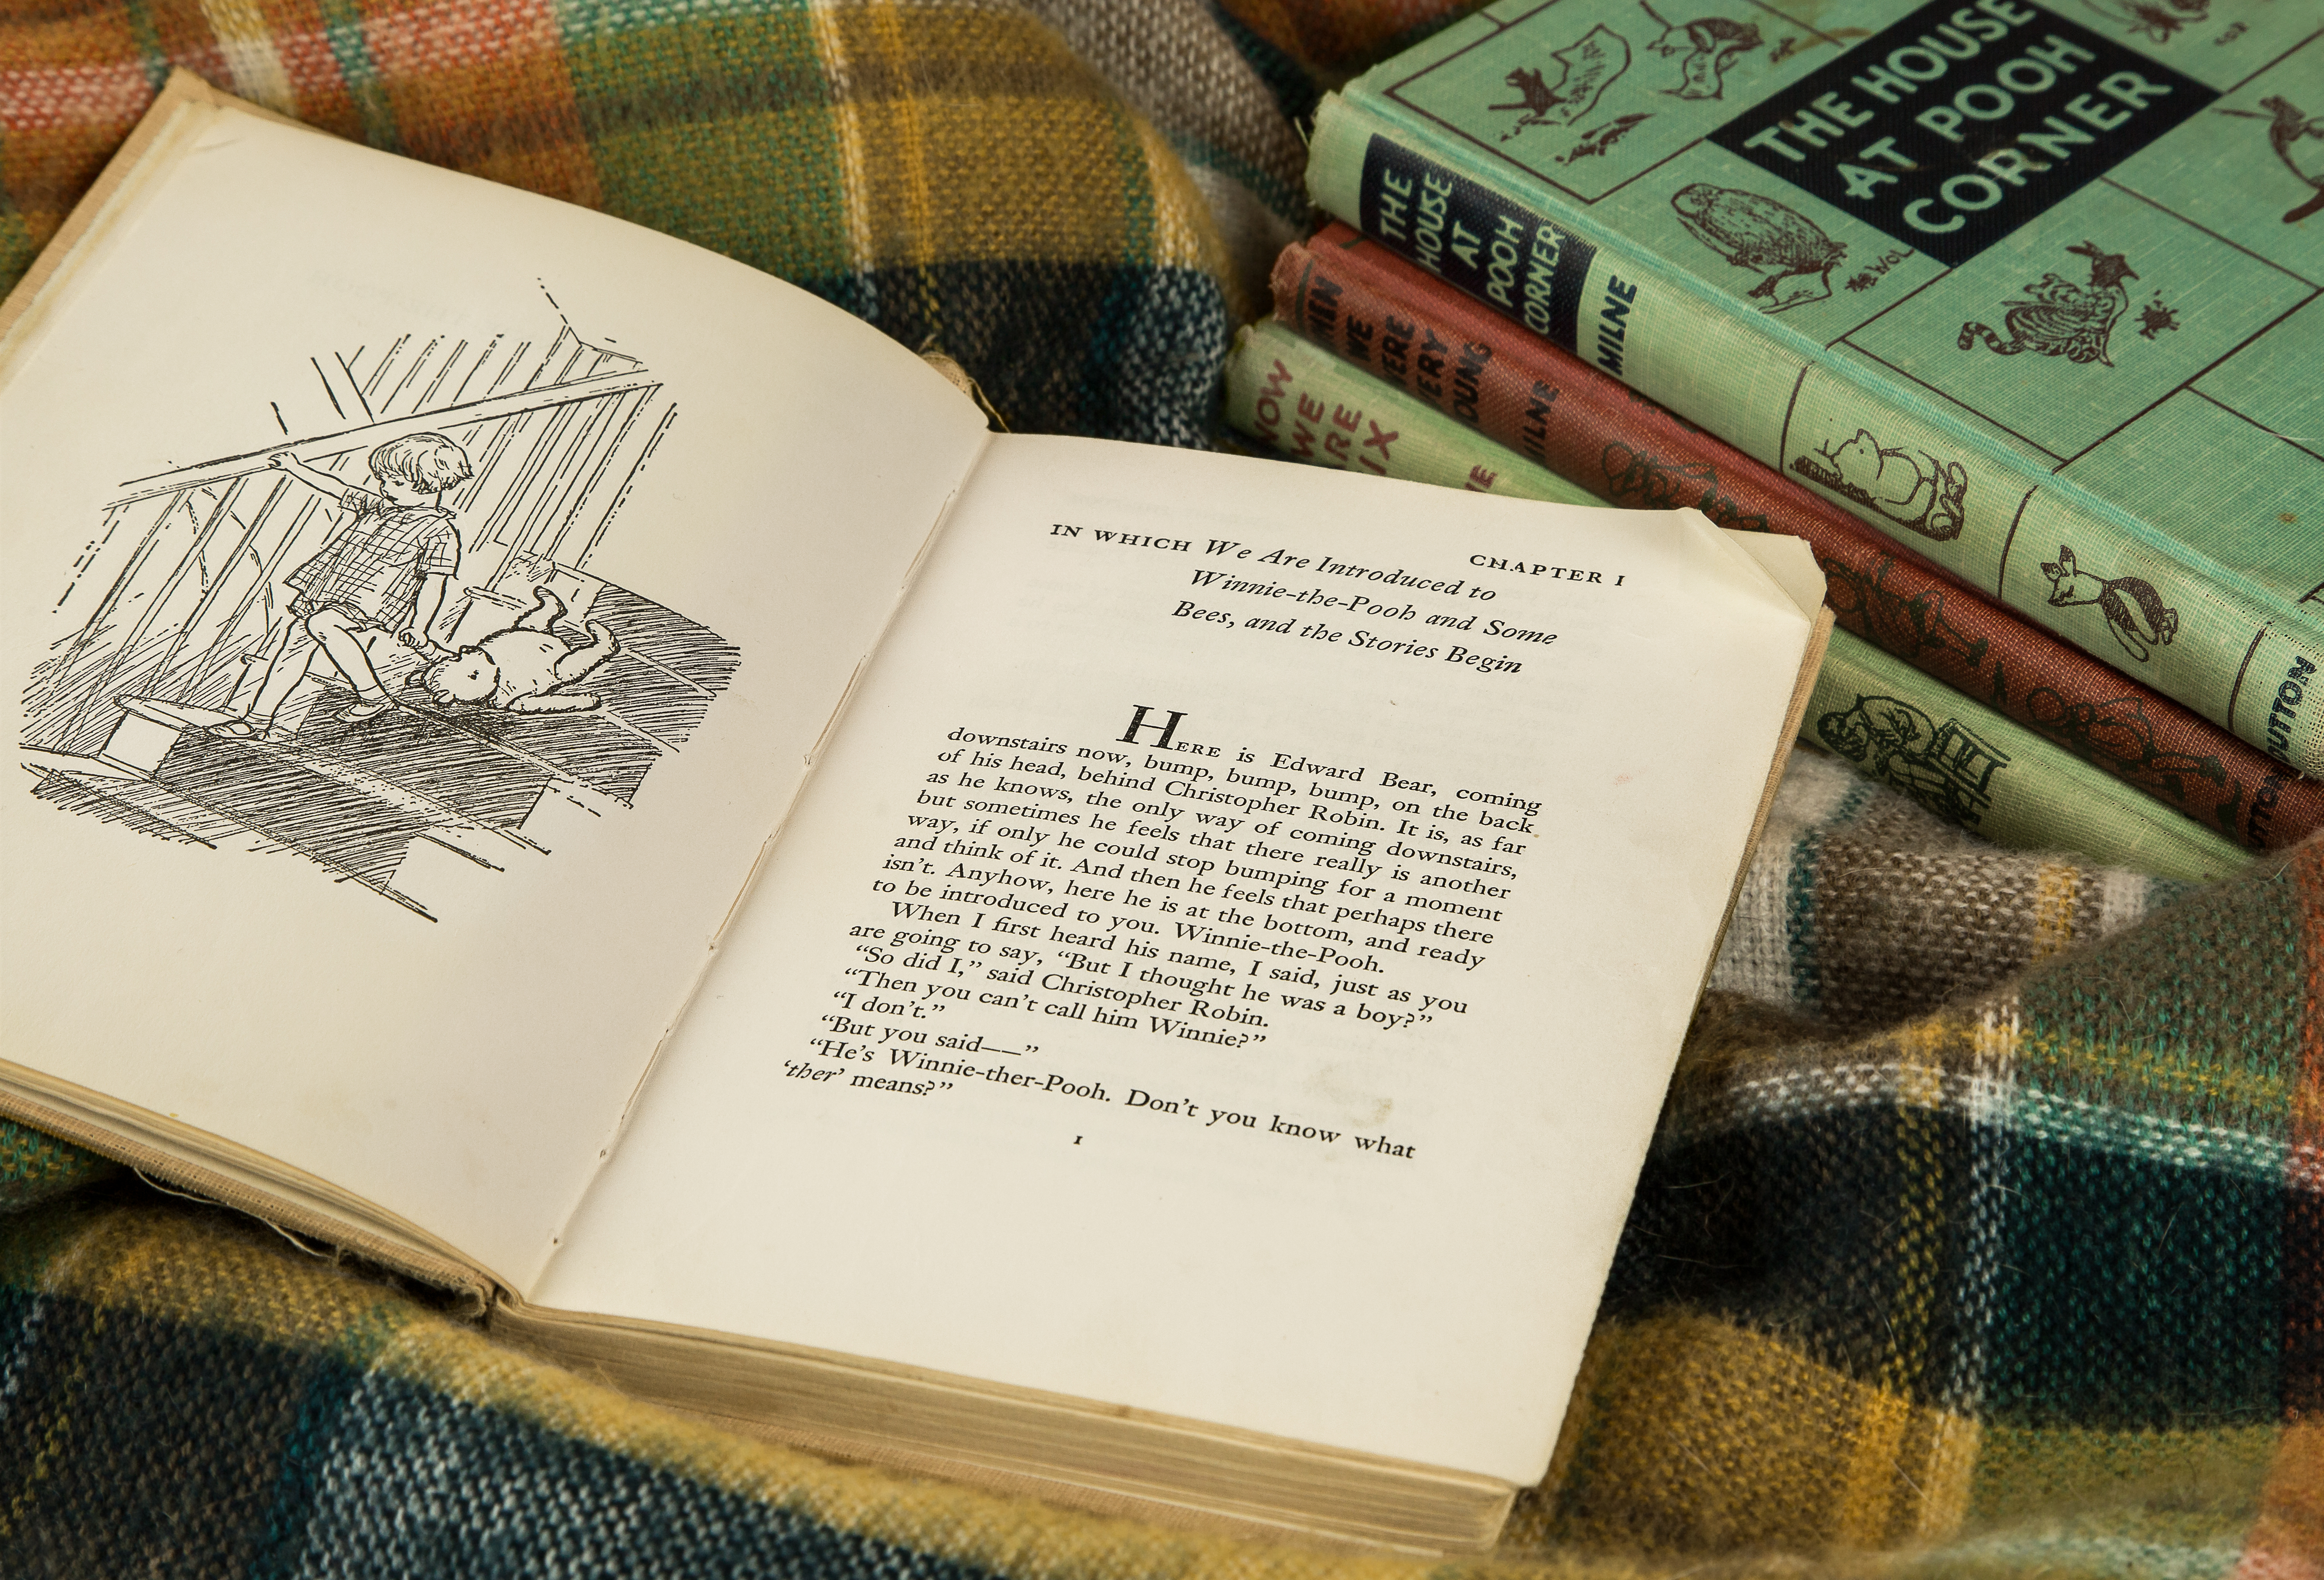
book, antique, old, home, pattern, memory, object, art, children, fiction, design, tabletop, stilllife, books, text, teddybear, challengeyouwinner, illustrated, 1950s, classics, winniethepooh, aamilne, christopherrobin, 3352, 18116